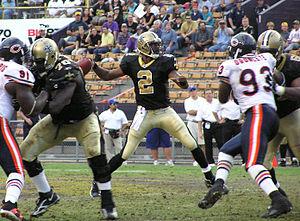
Aaron Brooks est un joueur américain de football américain, né le 24 mars 1976 à Newport News, qui évoluait au poste de quarterback.